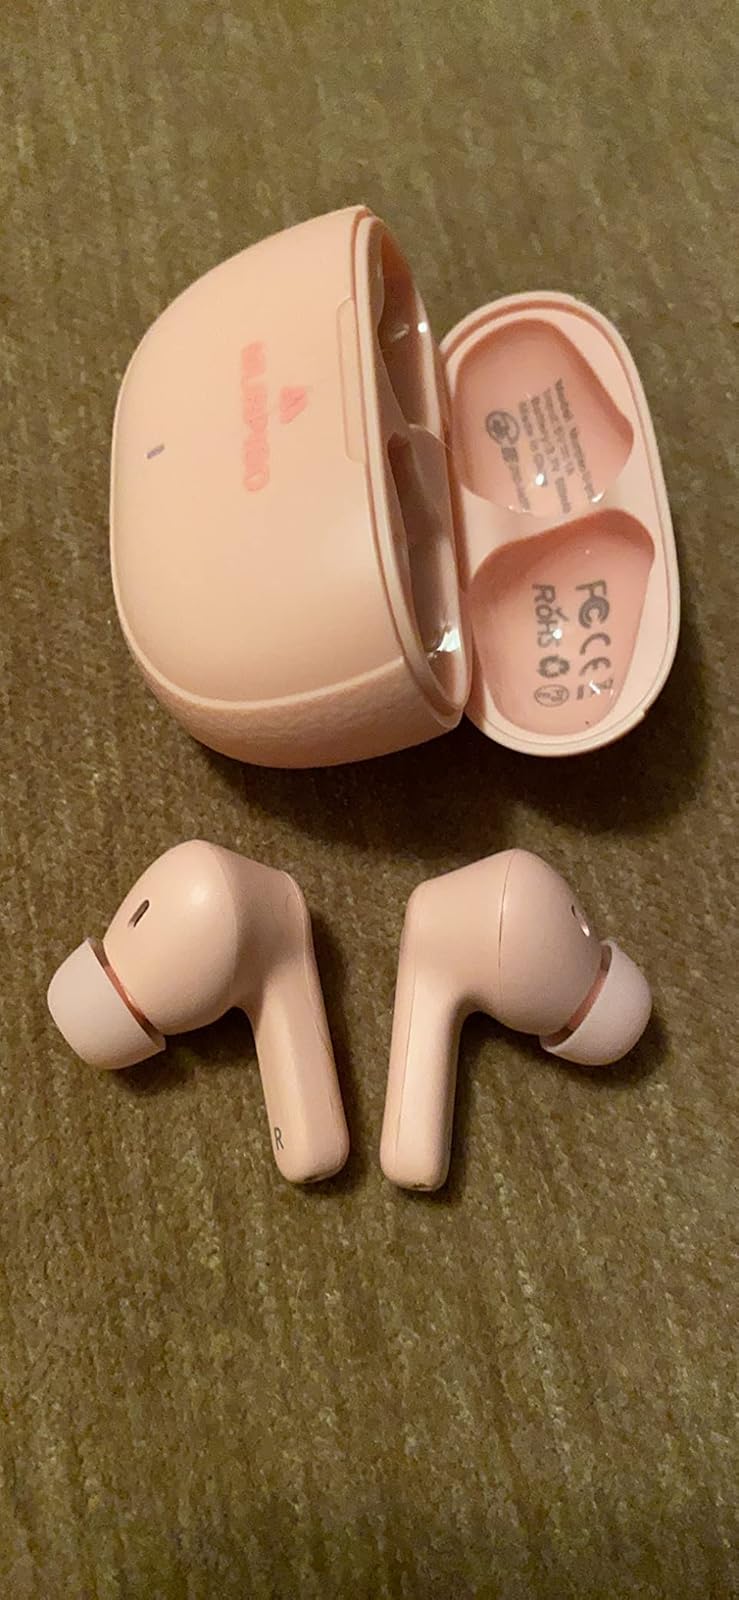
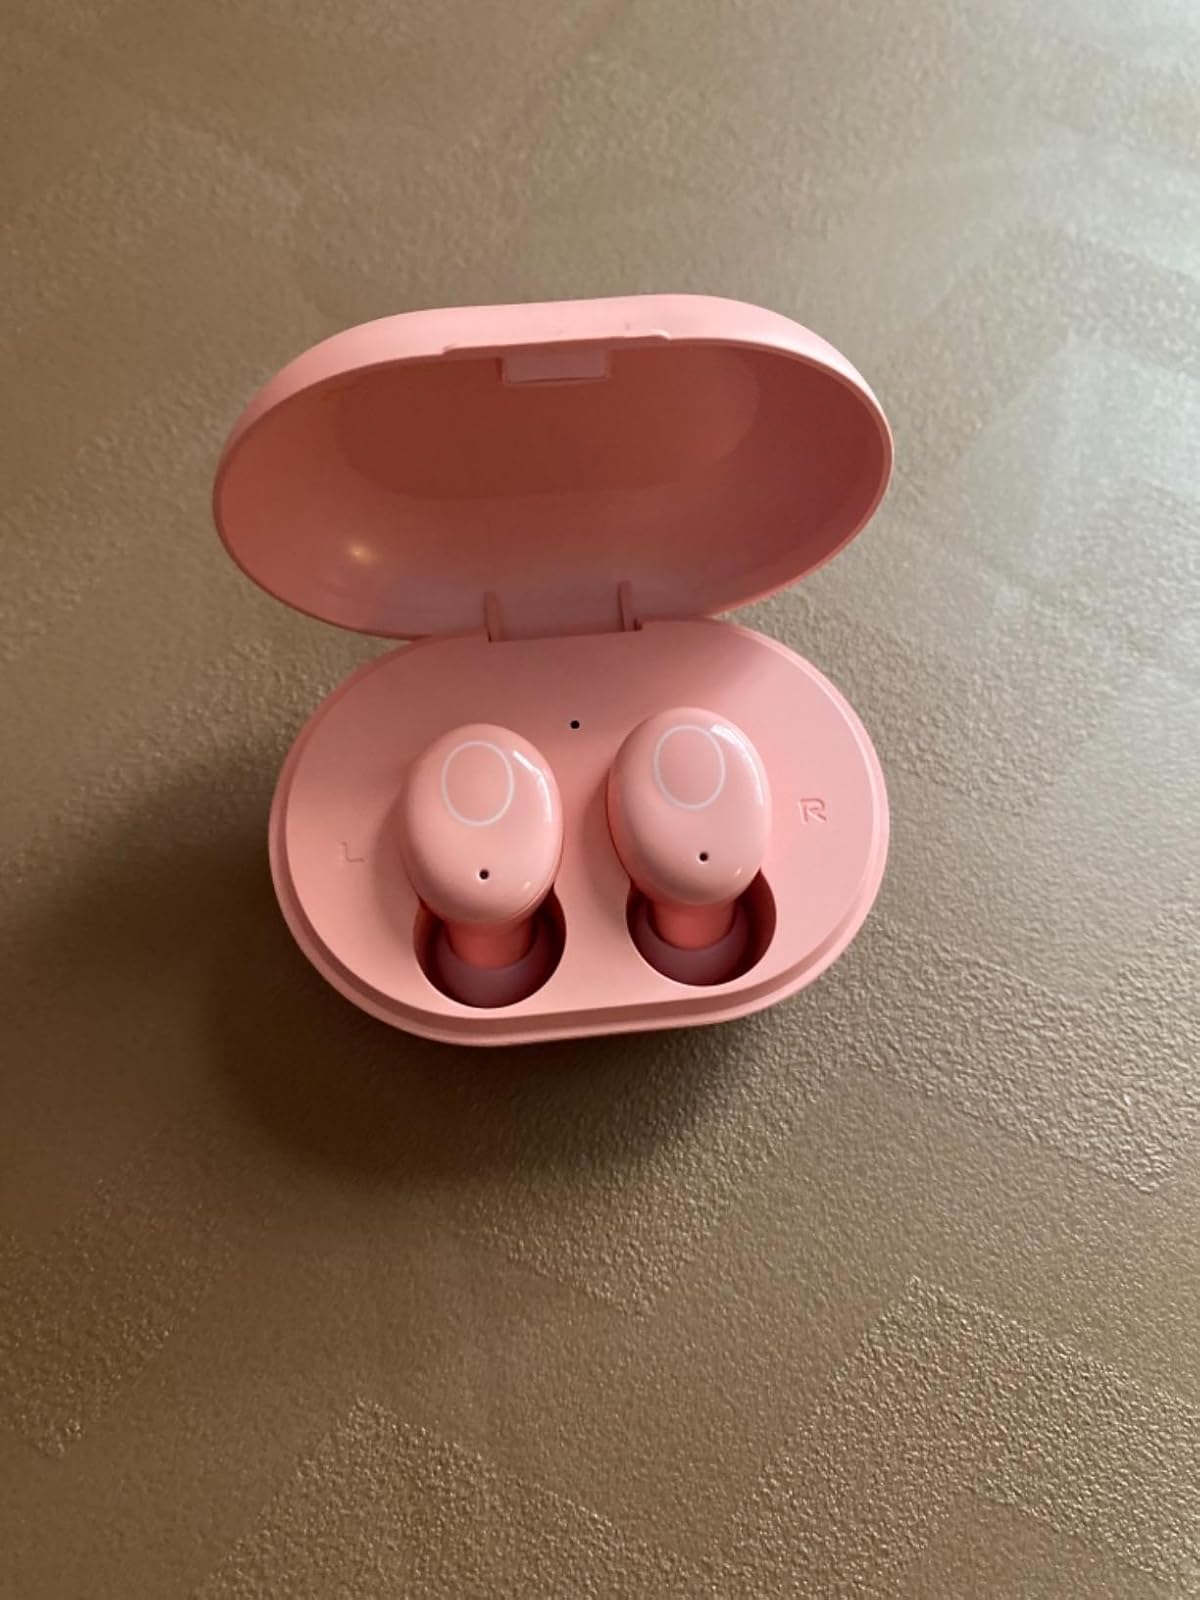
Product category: earbuds
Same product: no